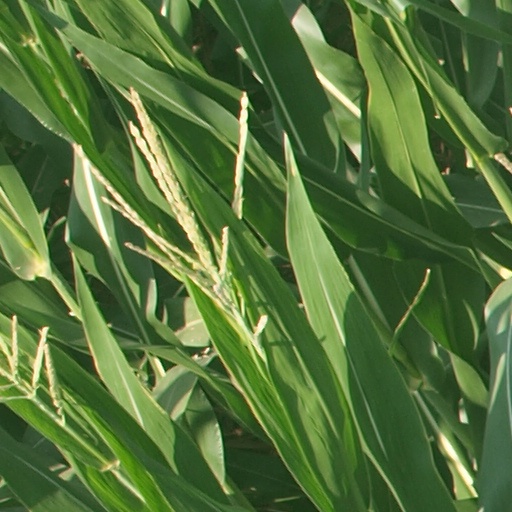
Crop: maize; corn